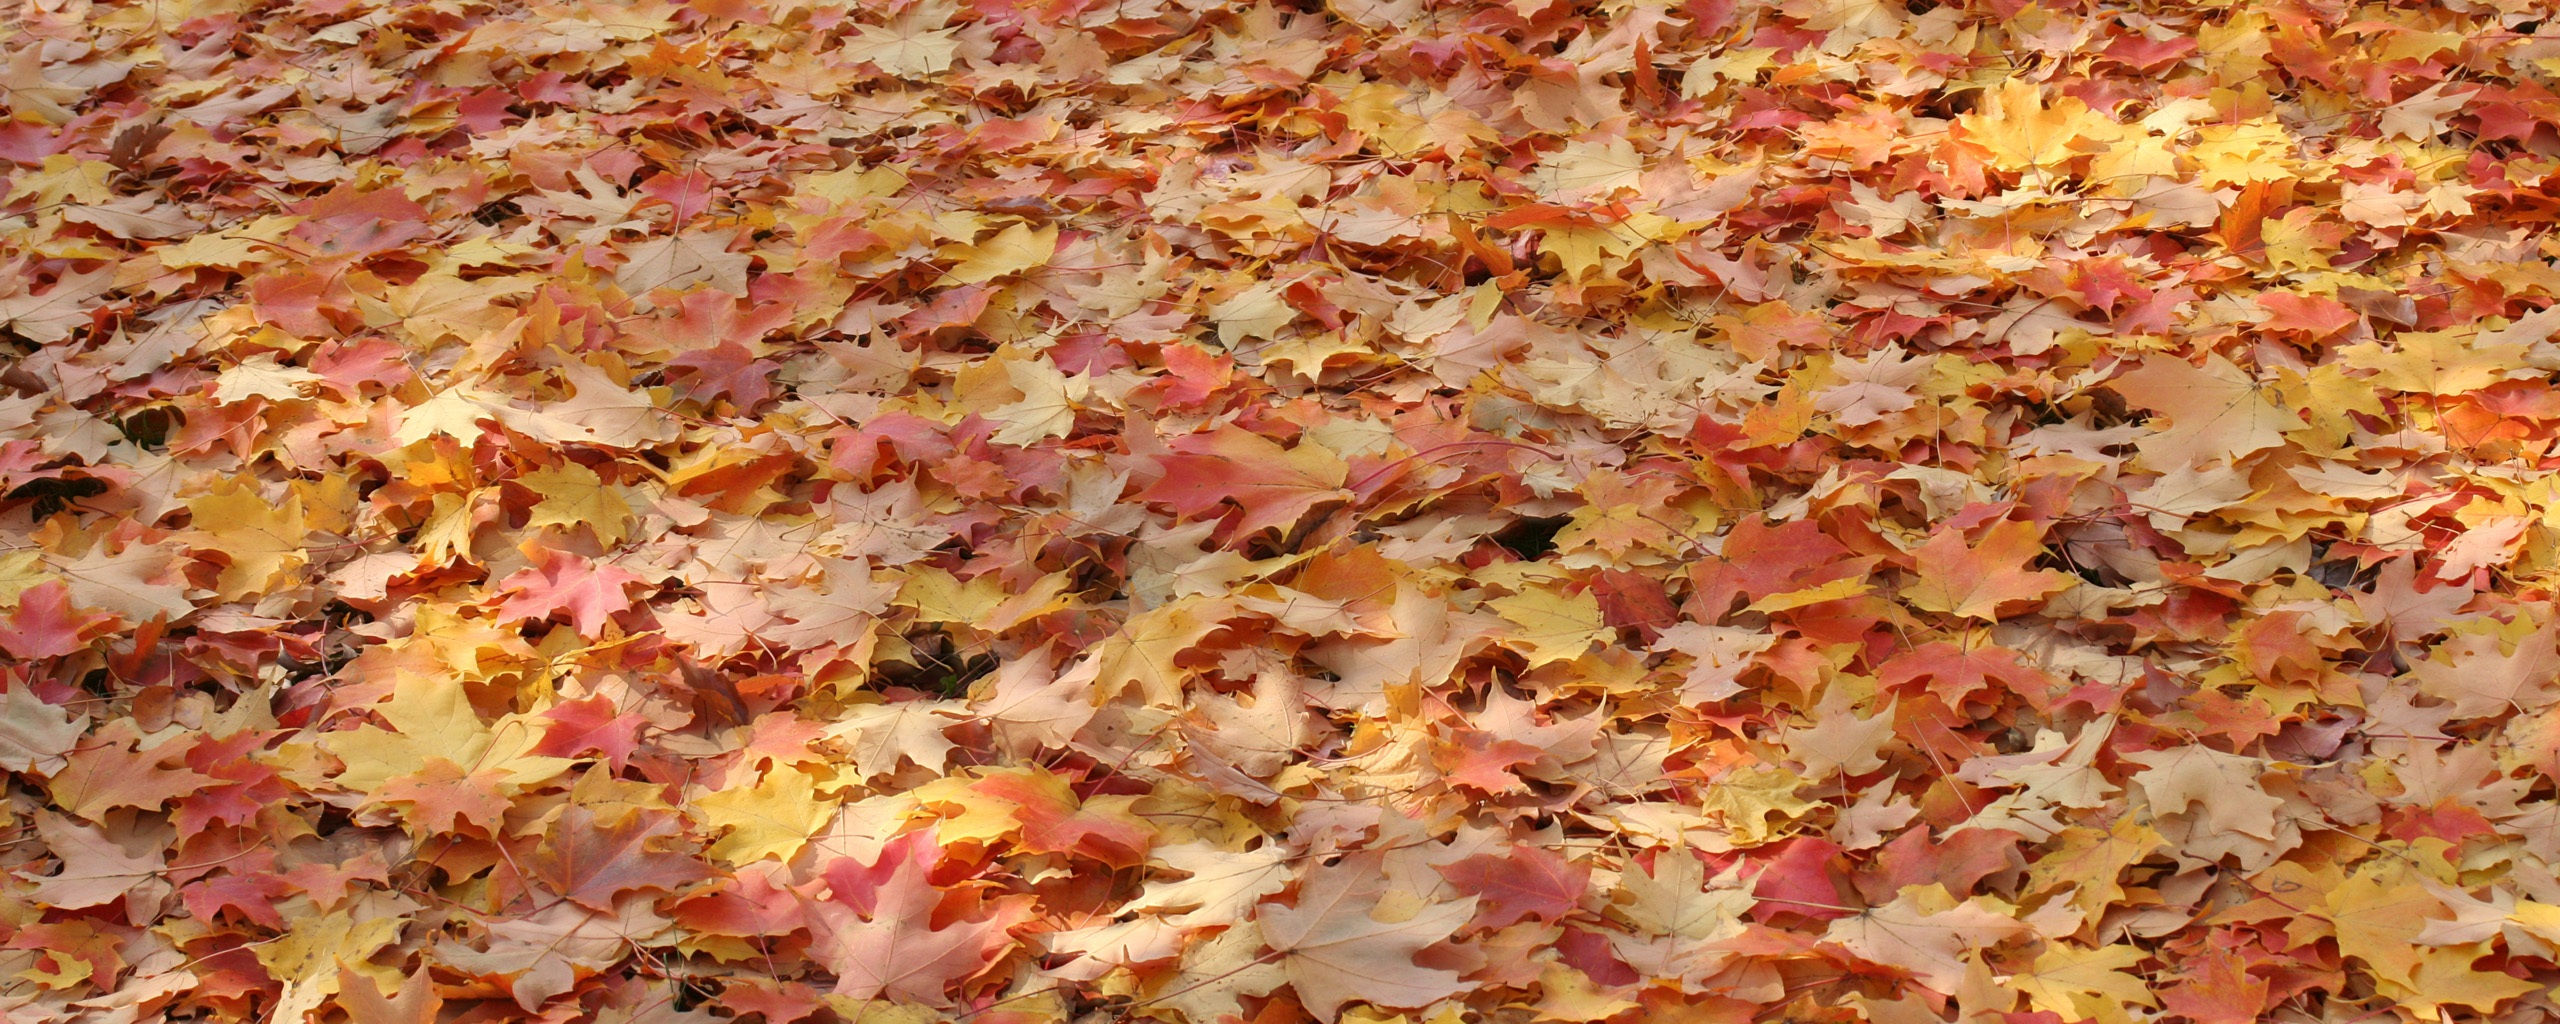
nature, branch, plant, leaf, fall, flower, petal, foliage, dish, food, red, produce, color, natural, autumn, brown, season, leaves, background, october, flowering plant, land plant